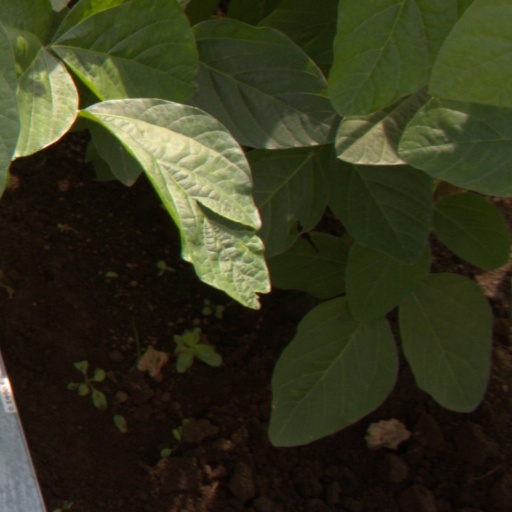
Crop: soybean